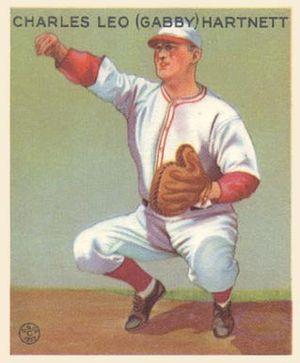
Charles Leo « Gabby » Hartnett, né le 20 décembre 1900 à Woonsocket et mort le 20 décembre 1972 à Park Ridge, est un joueur américain de baseball ayant évolué dans la Ligue majeure de baseball comme receveur et manager presque uniquement chez les Cubs de Chicago.